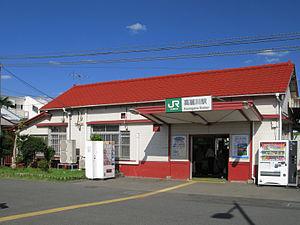
La gare de Komagawa est une gare ferroviaire située à Hidaka, dans la préfecture de Saitama au Japon. La gare est exploitée par la compagnie JR East.